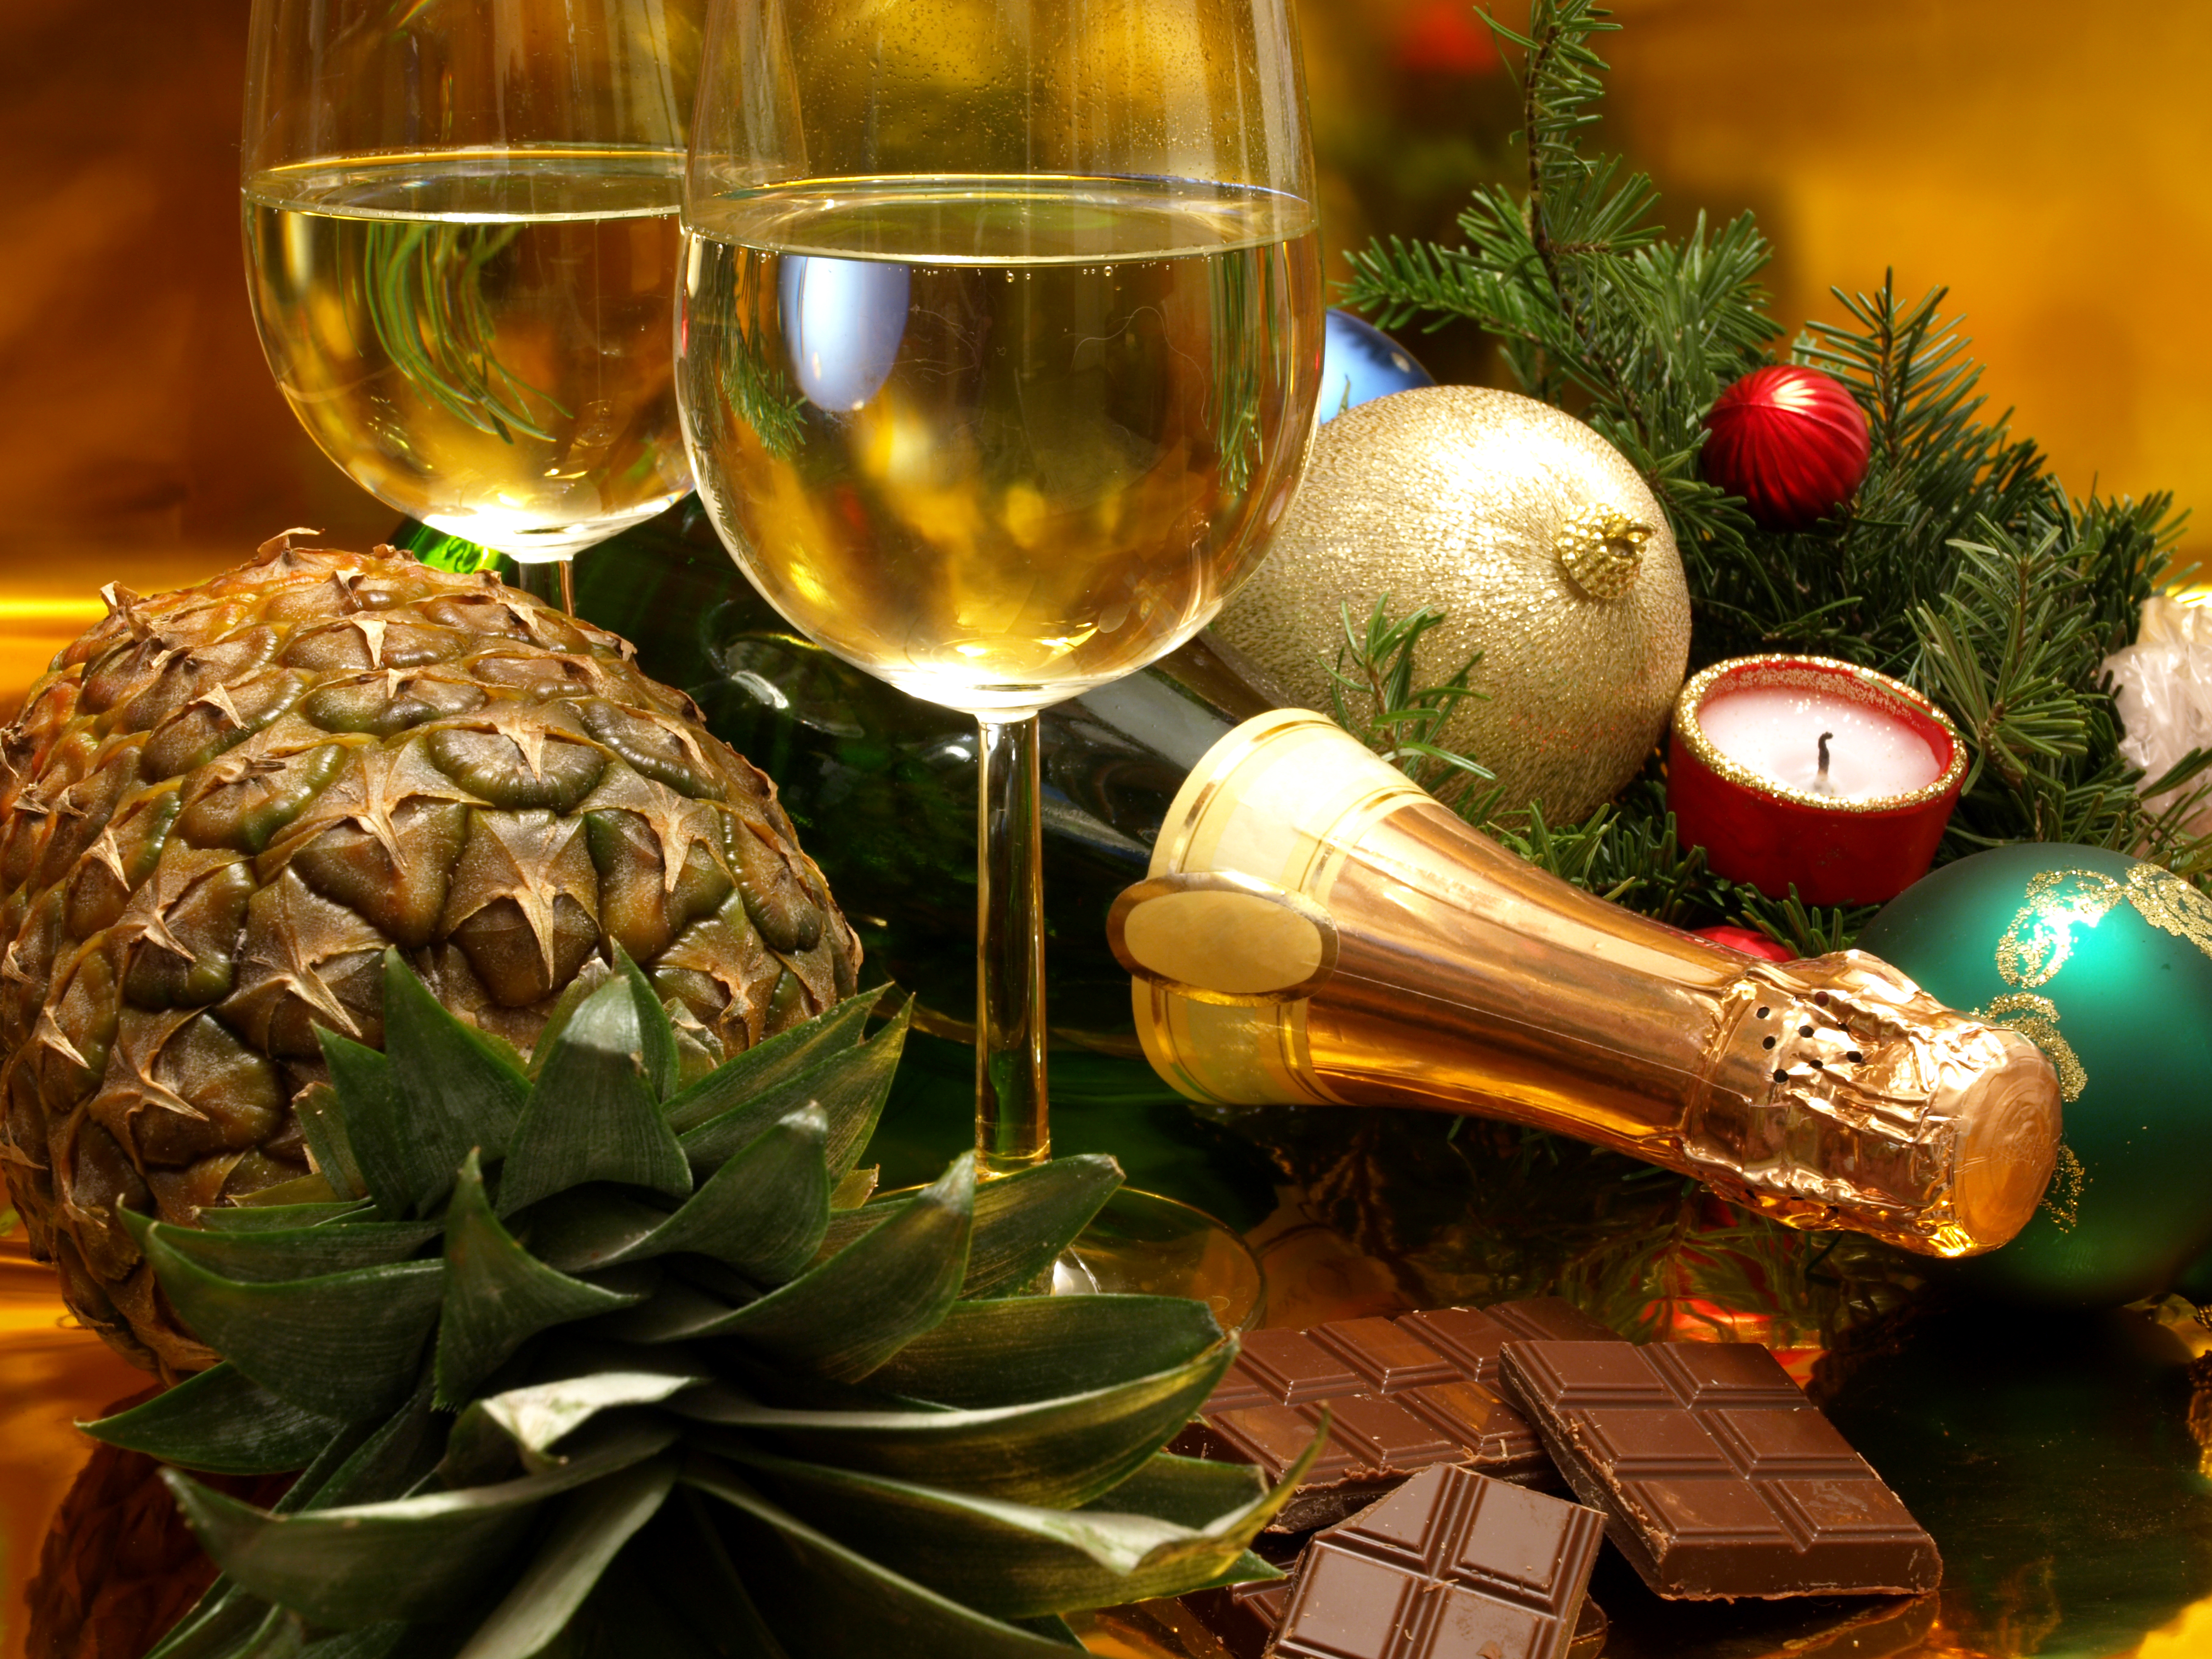
drink, christmas, christmas eve, tree, christmas decoration, still life, champagne, christmas ornament, plant, fir, conifer cone, holiday, pine, pine family, conifer, glass, stemware, spruce, bottle, tableware